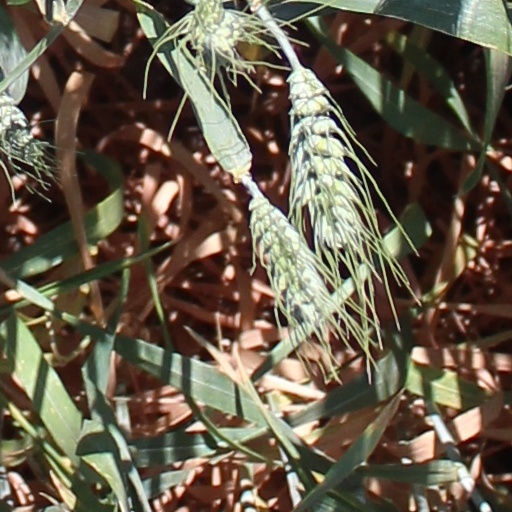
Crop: wheat